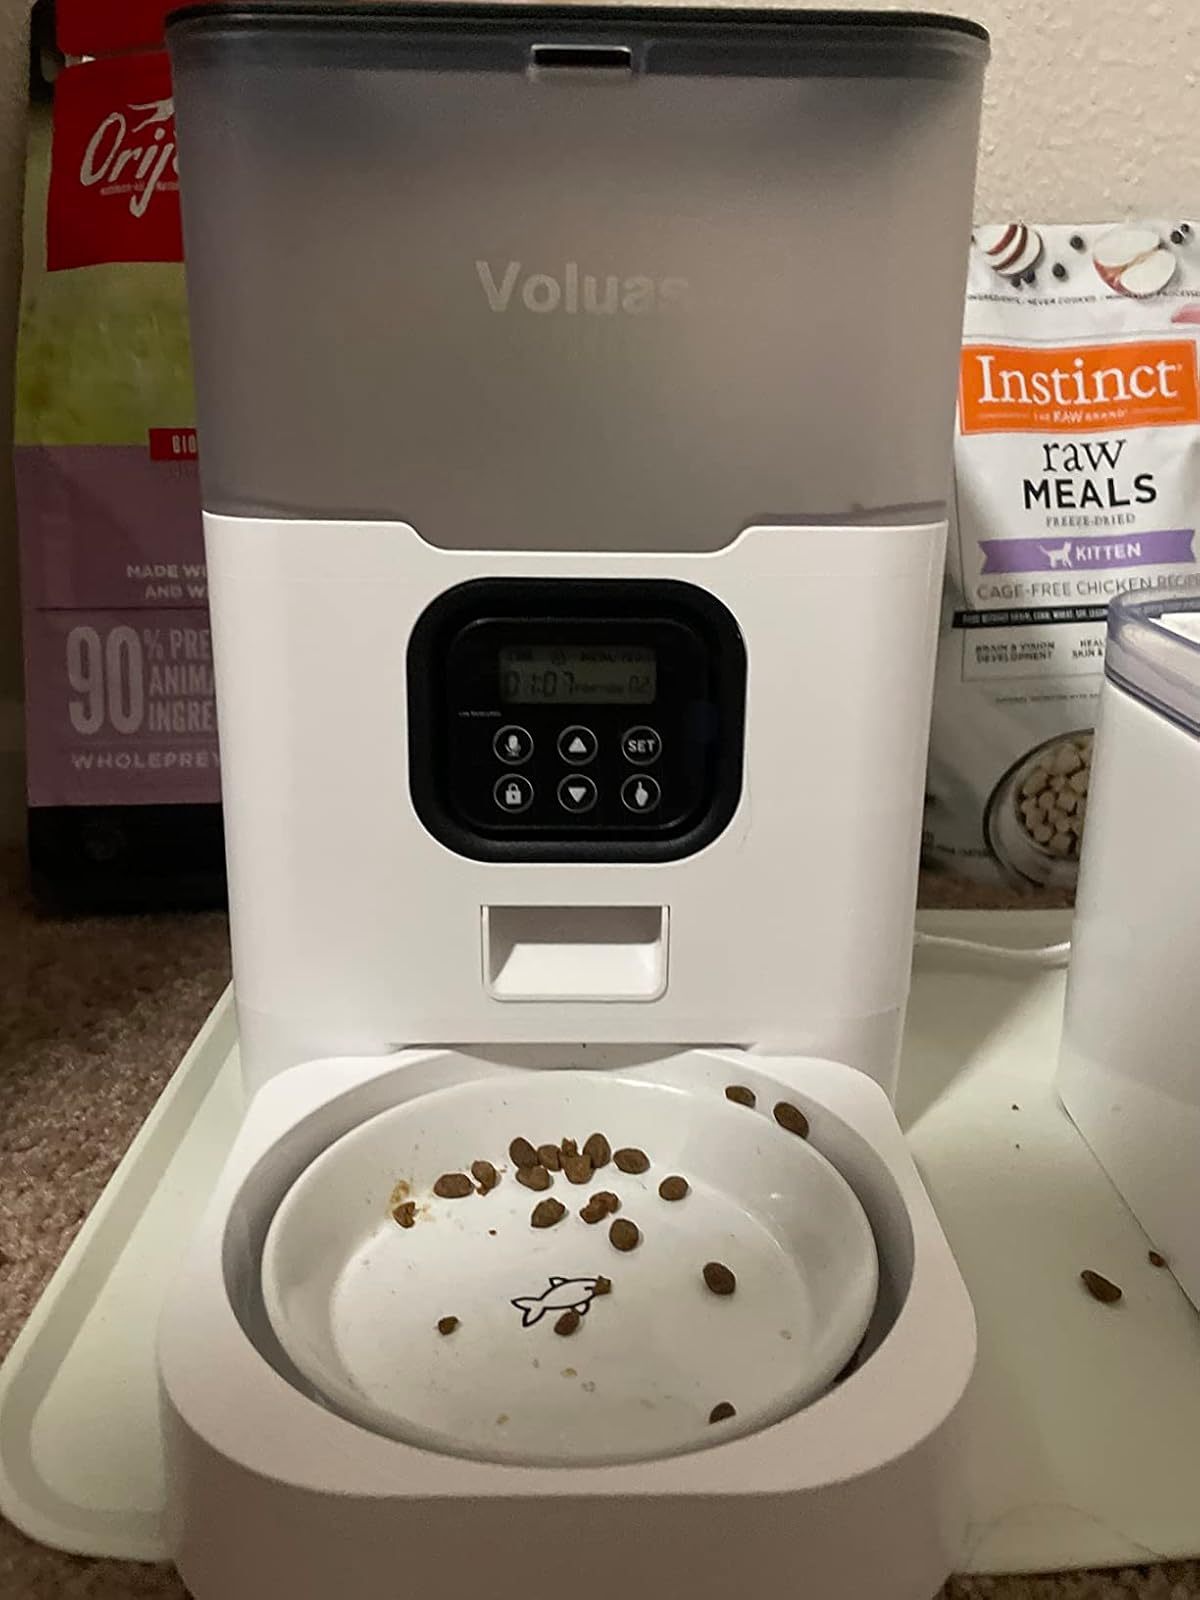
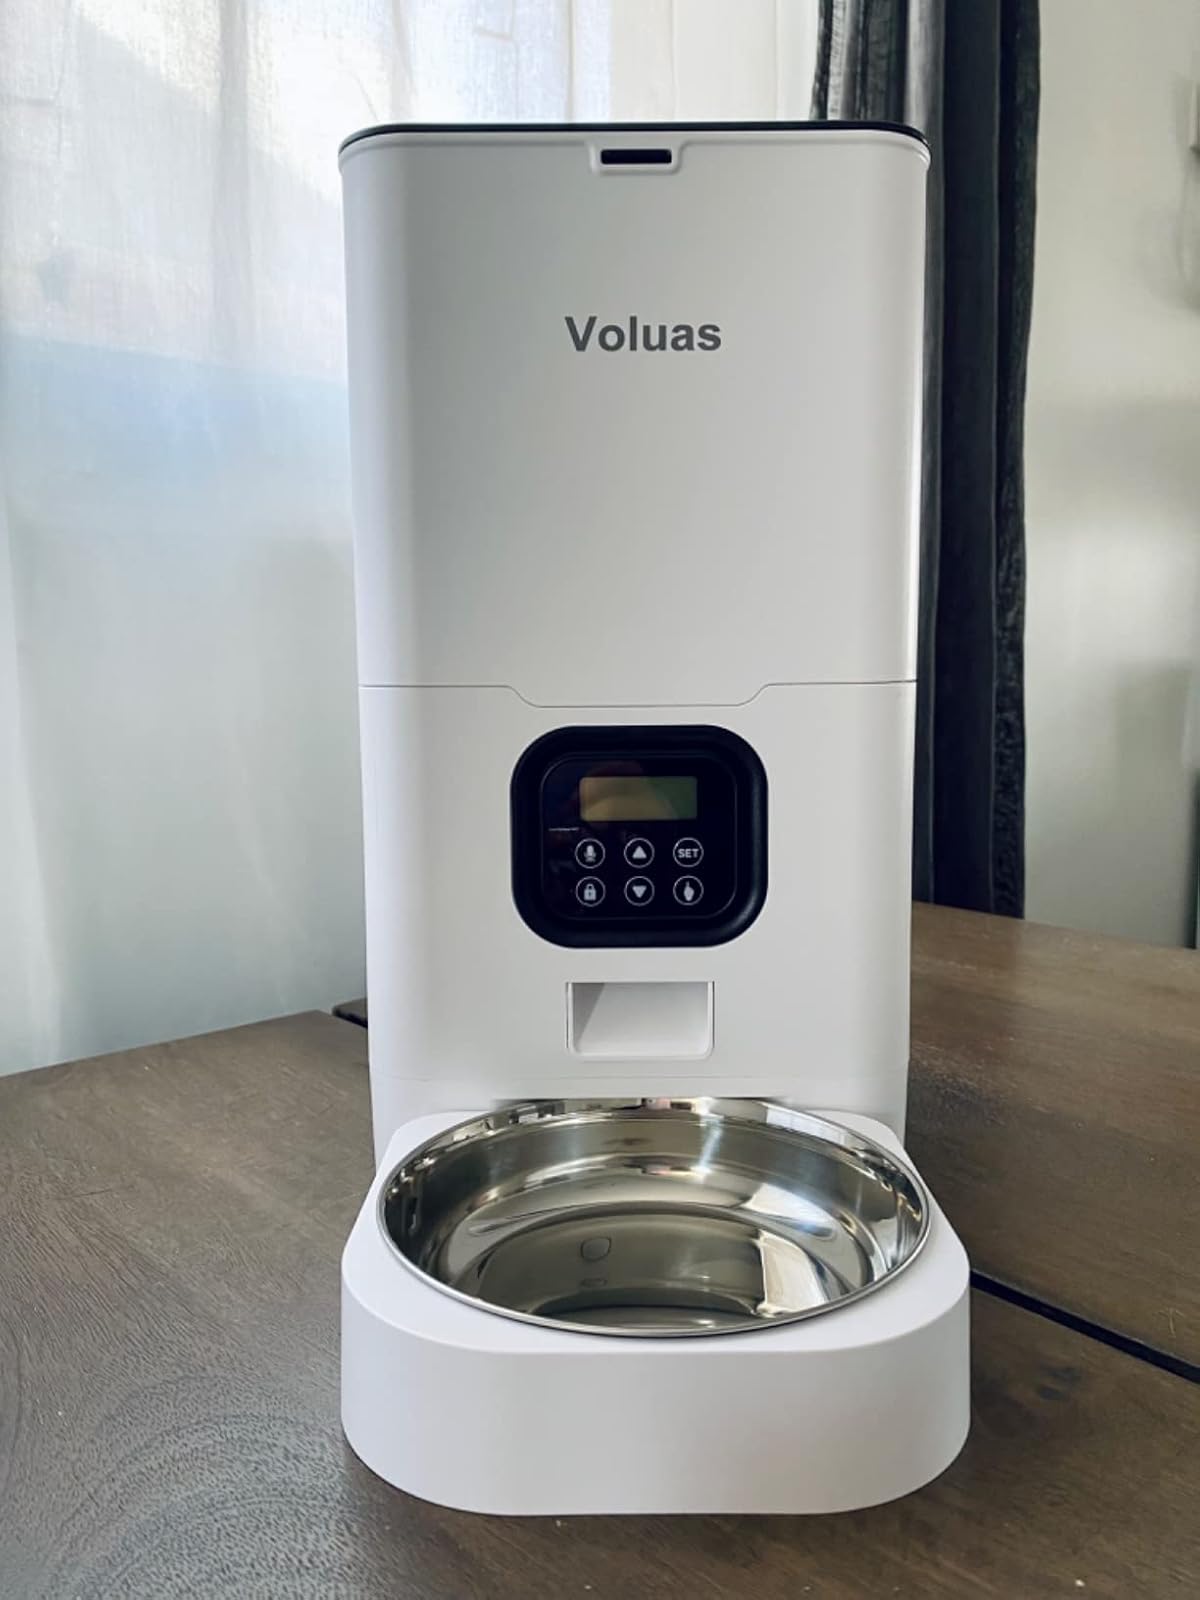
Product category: items_feeder
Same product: no